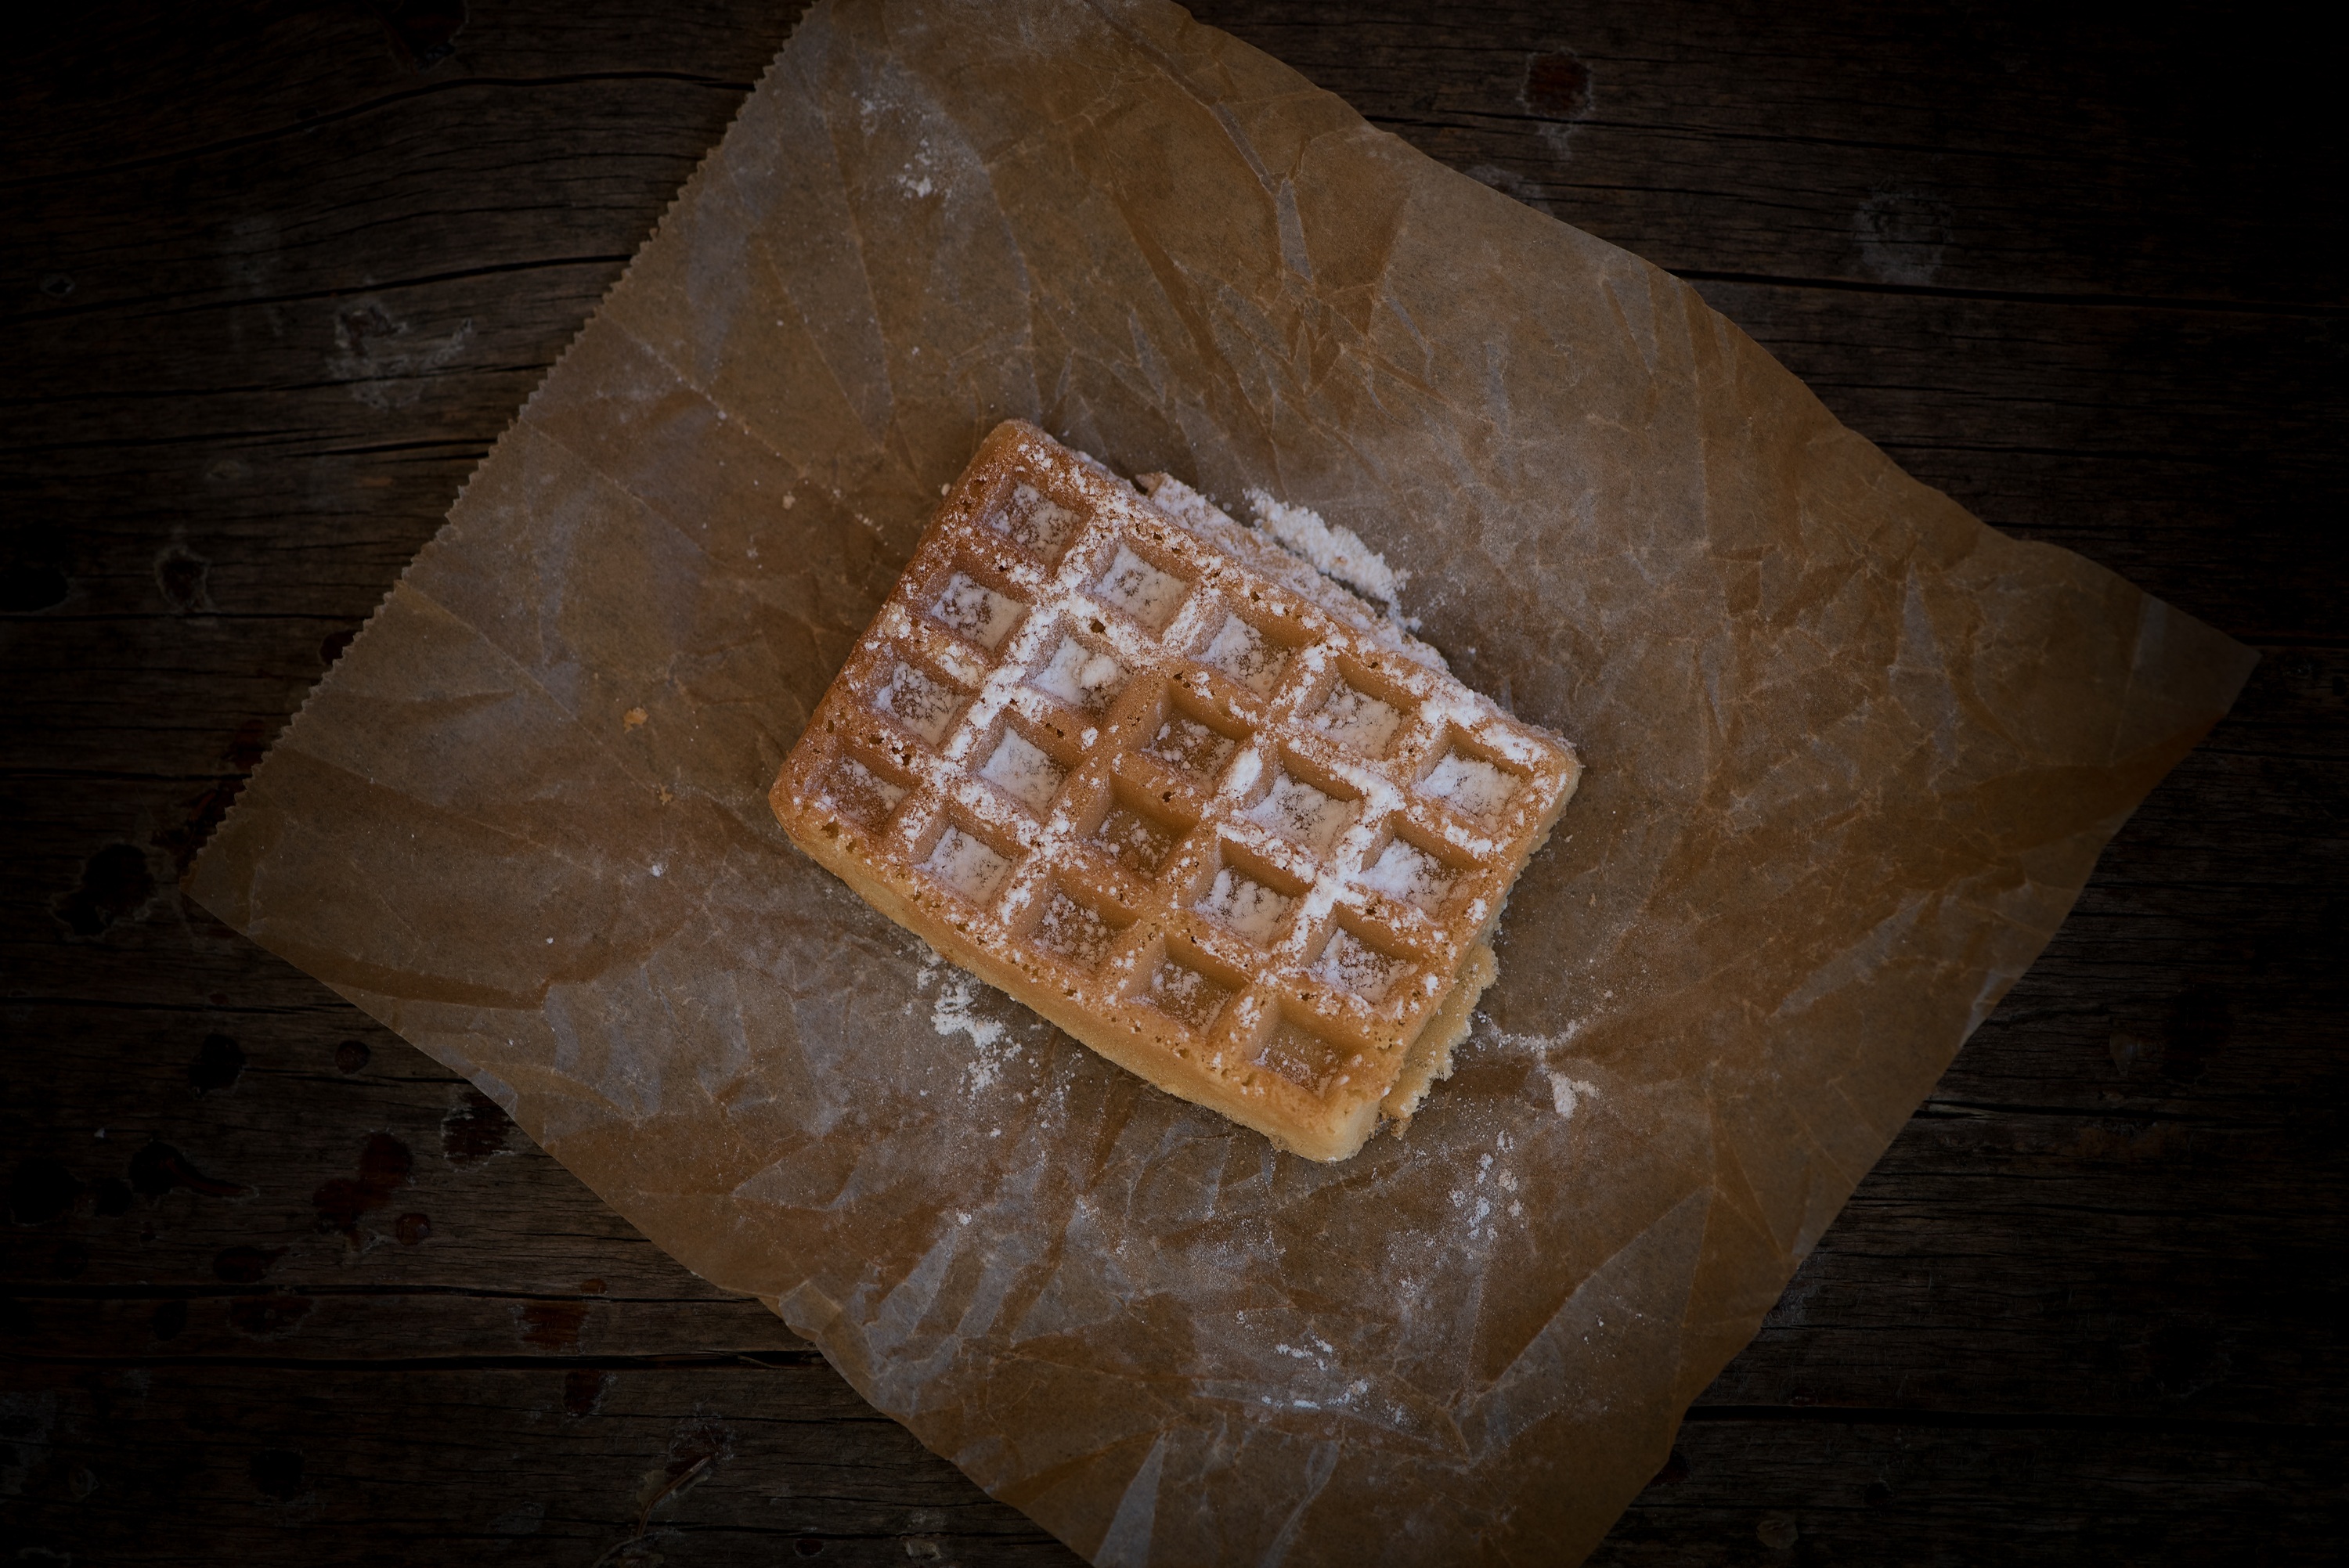
sweet, food, baking, close, dessert, eat, waffle, delicious, material, baked, calories, icing sugar, sugar, shape, sweetness, benefit from, confectionery, small cakes